Alwen Reservoir

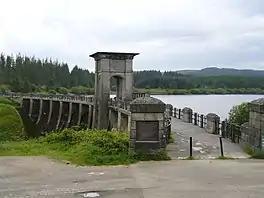
The dam

The reservoir and dam were constructed between 1911 and 1920 by Alexander Binnie, Son and Deacon (Resident Engineer John M. Parkin Assoc M.Inst. C.E.) for the Corporation of Birkenhead to provide a high quality source of drinking water for the Wirral and parts of Liverpool. The reservoir and dam were built with the authority of an Act of Parliament and although the scheme involved flooding a long valley in central North Wales, the scheme encountered no opposition from local people. An original filter works building enclosing sixteen batteries of six Bell's Patent Filters is now vacant with a modern treatment plant some 100 metres distant.